ONTAP

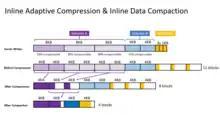
Inline Adaptive Compression & Inline Data Compaction

ONTAP OS contains several storage efficiencies, which are based on WAFL functionalities. Supported by all protocols, does not require licenses. In February 2018 NetApp claims AFF systems for its clients gain an average of 4.72:1 Storage Efficiency from deduplication, compression, compaction, and clones savings. Starting with ONTAP 9.3 offline deduplication and compression scanners start automatically by default and based on a percentage of new data written instead of scheduling.